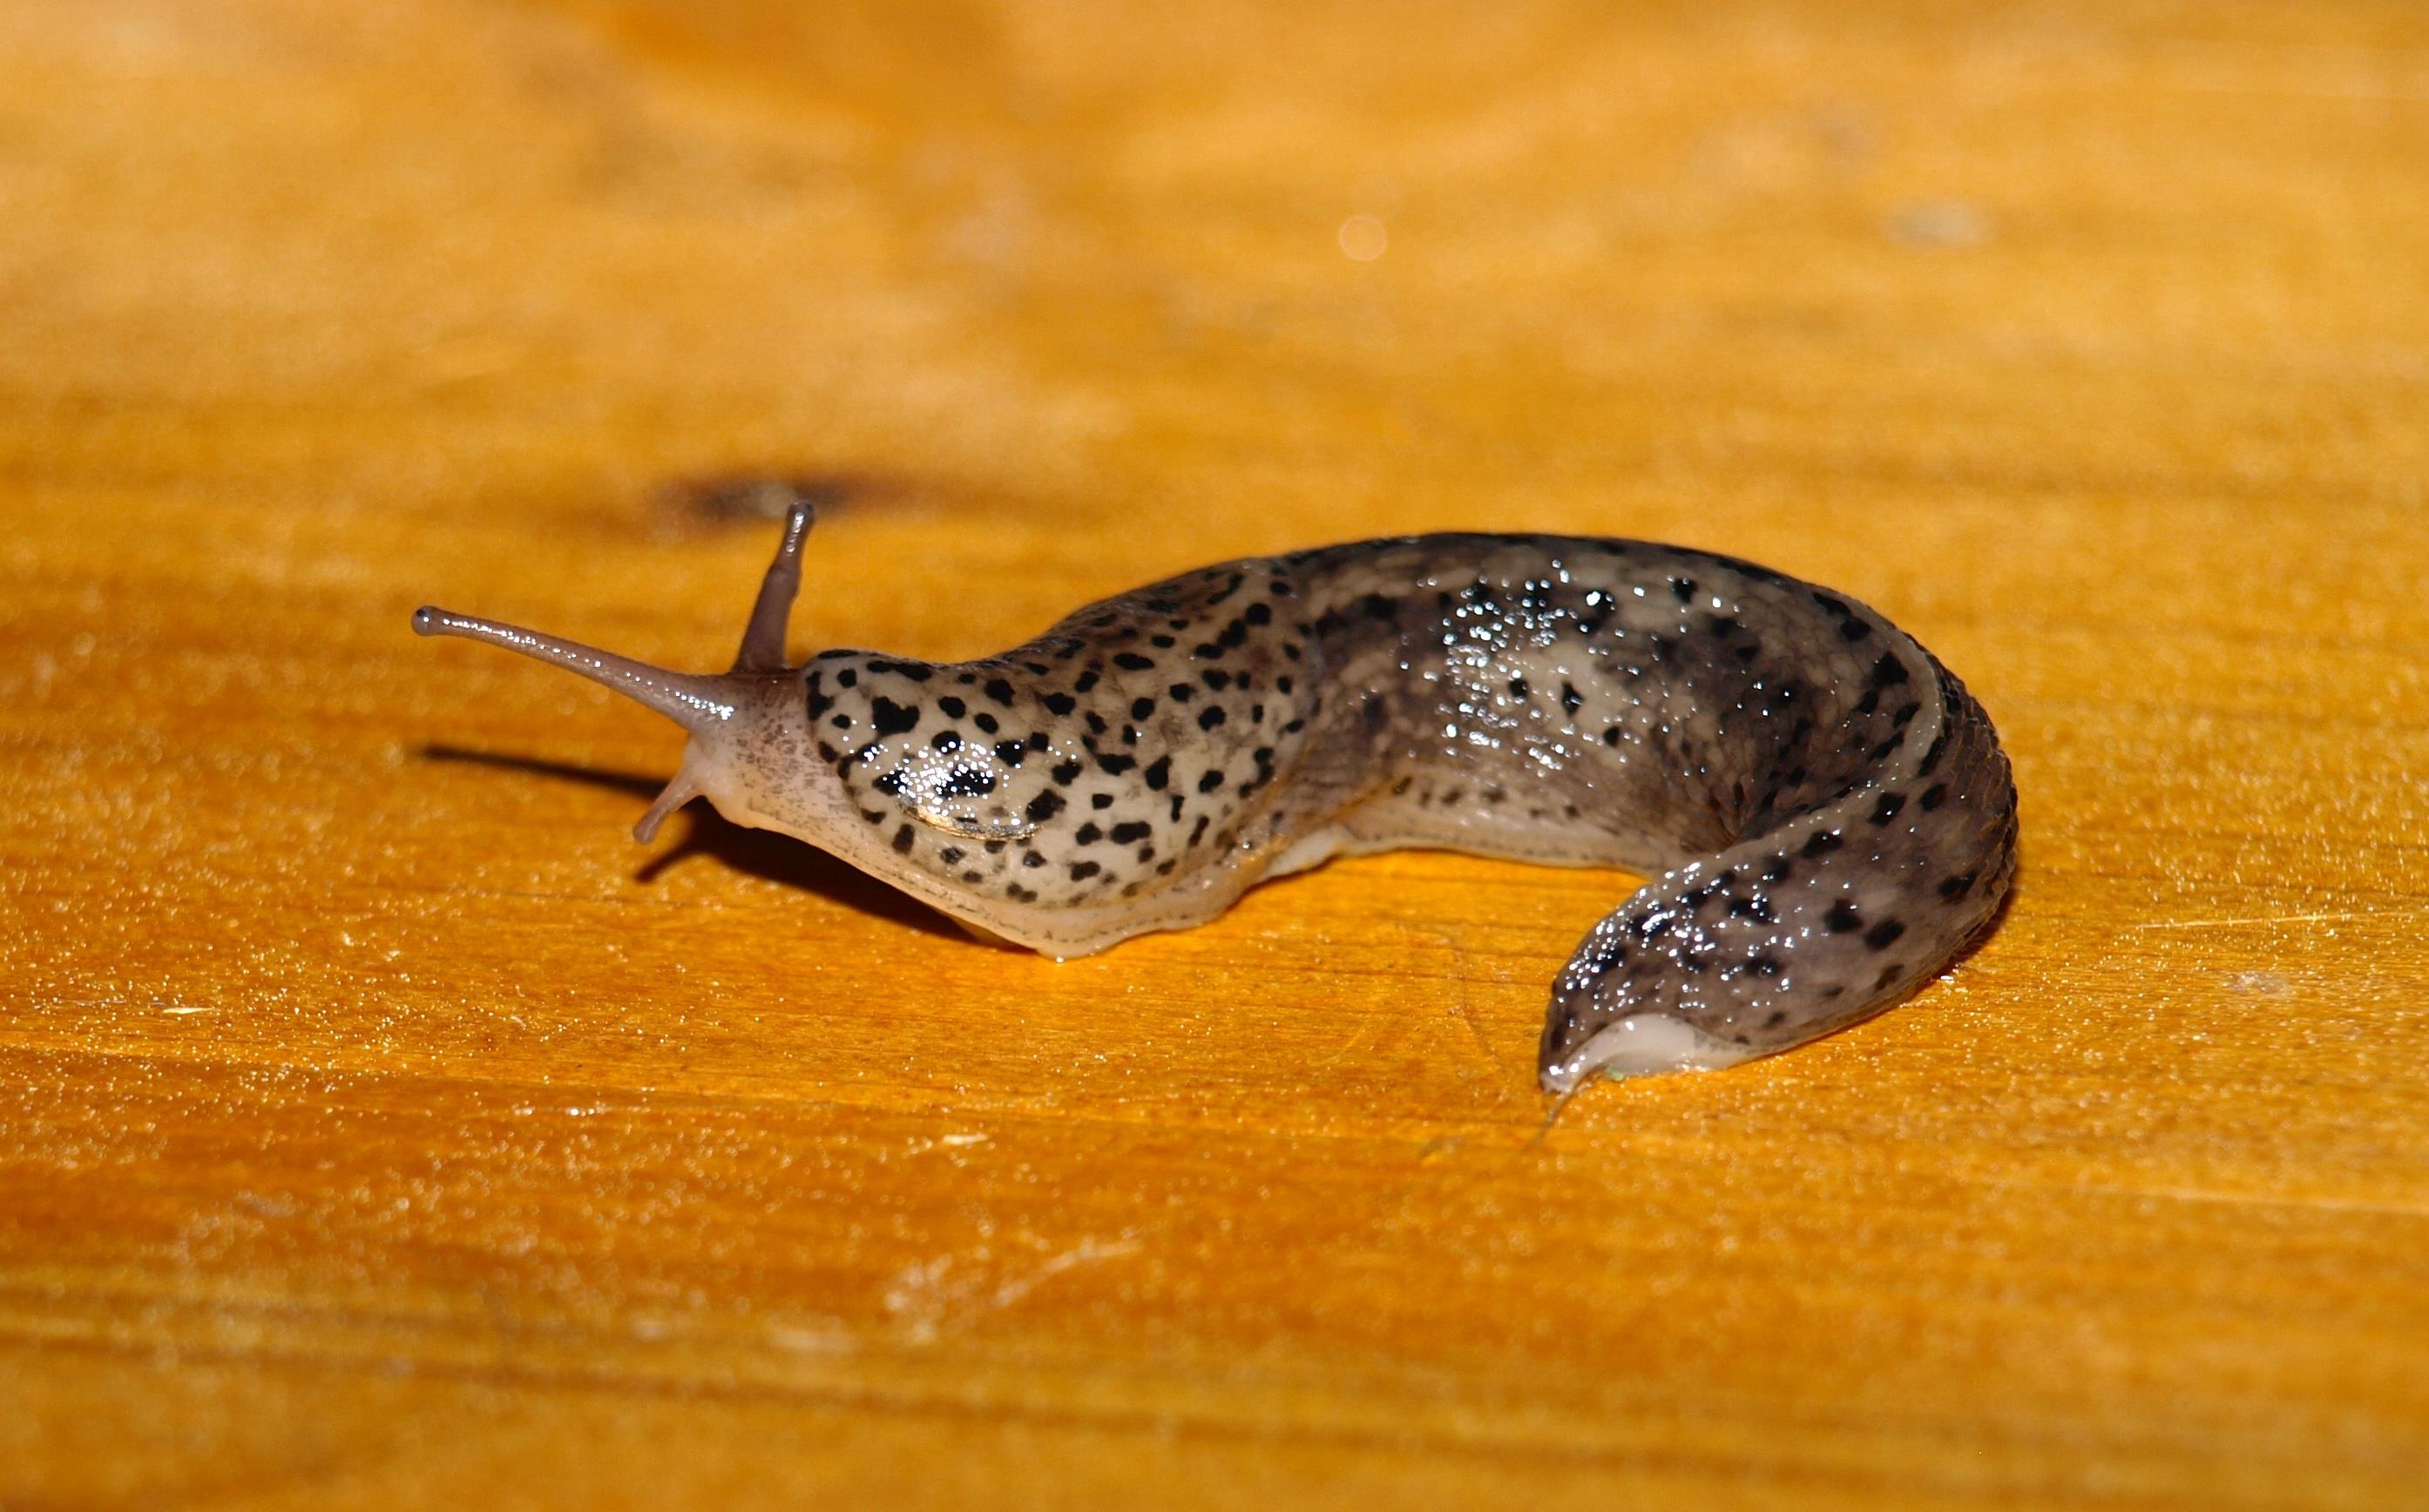
fauna, invertebrate, close up, mollusk, crawl, snail, molluscs, slug, macro photography, slowly, snails and slugs, tigerschnecke, tigerschnegel, limax maximus